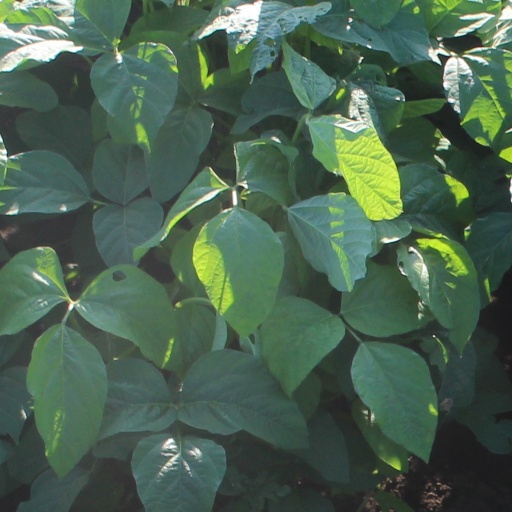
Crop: soybean